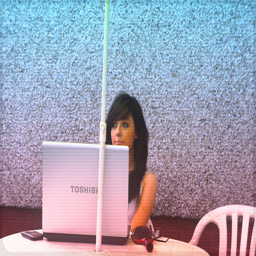
an image of a girl with a laptop outside
A woman is sitting down in front of her laptop as she looks to the side.
a brunette is at a white table and there is a laptop and cellphone
Girl sits at a table with a large laptop in front
Beautiful woman behind a laptop computer at a white table.